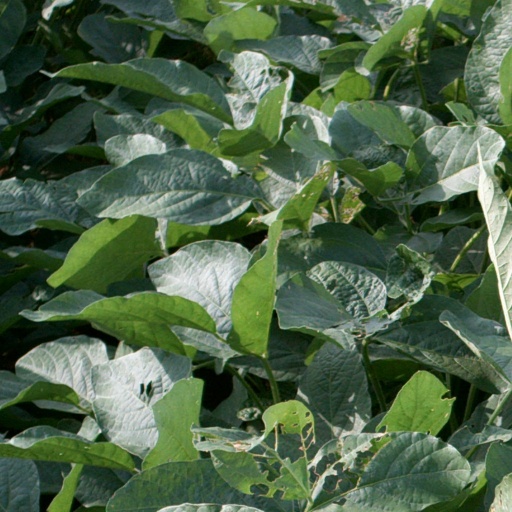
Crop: soybean